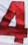
Number: 4